Deportation of the Kalmyks

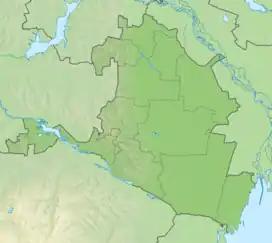
Map of Kalmykia

During World War II, eight ethnic groups were expelled from their native lands by the Soviet government: the Volga Germans, the Chechens, the Ingush, the Balkars, the Karachays, the Crimean Tatars, the Meskhetian Turks, and the Kalmyks. Approximately 650,000 people were deported from the Caucasus region in 1943 and 1944 and a total of 3,332,589 people were deported during the entire war.